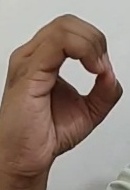
ASL sign: O